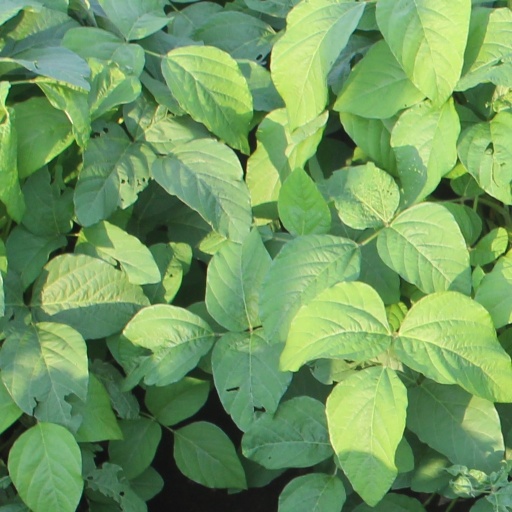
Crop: soybean